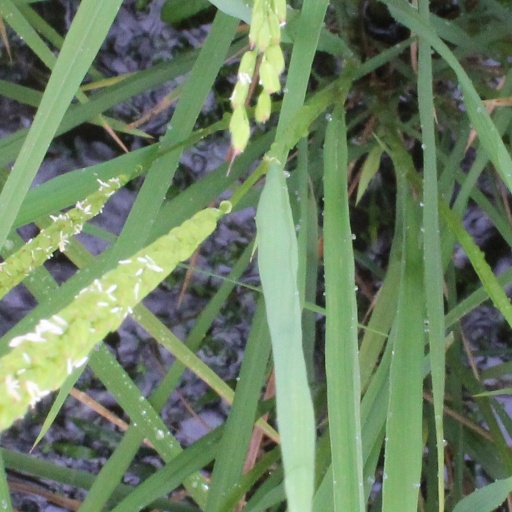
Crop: rice